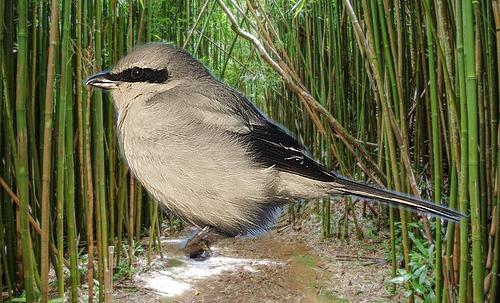
Bird species: Great_Grey_Shrike
Bird type: landbird
Background: land